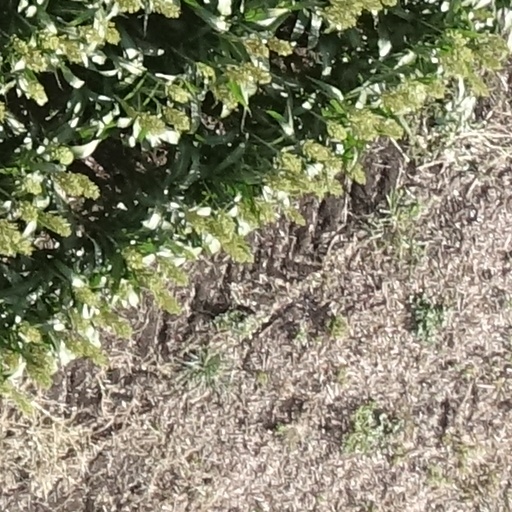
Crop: sorghum